Metal Max (video game)

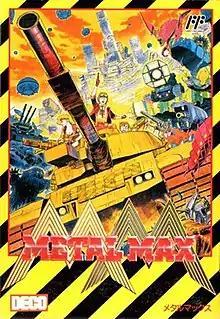
Famicom box art

is a role-playing video game developed by Crea-Tech and Data East and published by Data East for the Famicom. It is the first game in the "Metal Max" series.